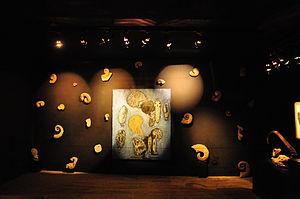
Différentes ammonites au musée de Digne
Le musée Promenade, dans les Alpes-de-Haute-Provence, propose, dans un parc boisé parcouru de cascades, une découverte mélangeant art contemporain avec un parc de sculptures, la galerie du CAIRN, un sentier des papillons et la "Maison des remparts".